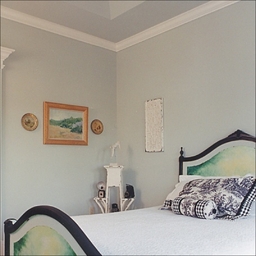
Room type: bedroom